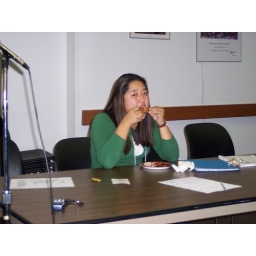
Leslie Shim in this candid shot, eating a juicy chicken wing.